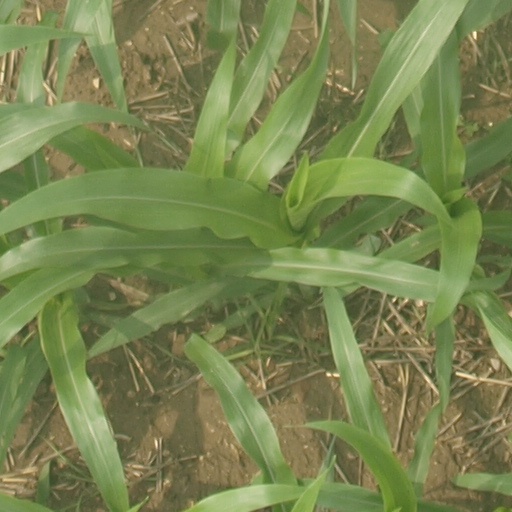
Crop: maize; corn